Kjell Rodian

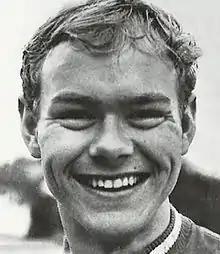
Rodian in 1964

Kjell Åkerstrøm Hansen Rodian (30 June 1942 – 29 December 2007) was a Danish cyclist who won an individual silver medal in the road race at the 1964 Olympics. After that he semi-retired for nine years, and after returning to cycling rode the Peace Race in 1973–75. He also placed second-third at the national championships in 1974, both on the road and on track.